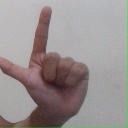
अक्षर: ल